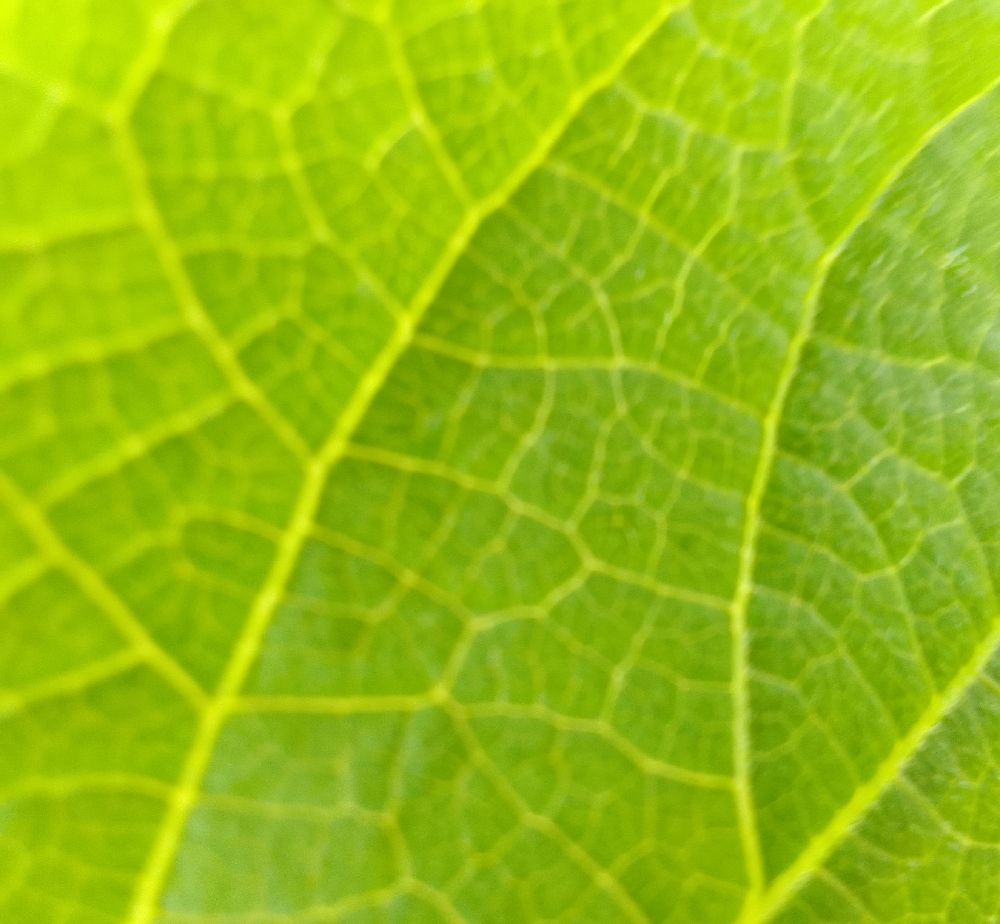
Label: healthy